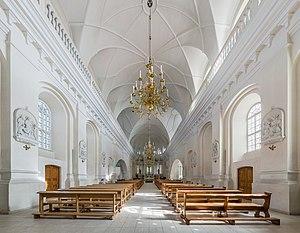
Šiauliai est une ville de Lituanie. Quatrième plus grosse ville du pays avec ses 129 075 habitants, elle est la capitale de l'apskritis de Šiauliai.